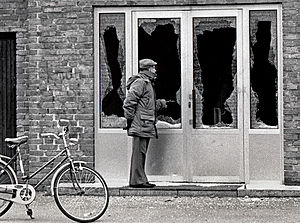
Hærværk
Hærværk på skole i Malmö 1986.
Hærværk var oprindeligt betegnelsen for en flok væbnede mænds overfald på en mand og hans hus; forsætlig ødelæggelse. Gammel dansk: hærwærk, hærwærki, hærwirkæ. Norsk: hærverk. Oldnordisk: hervirki; hærgen, voldsgerning. Oldengelsk: hereweorc. Sammenlign med værk og virke.